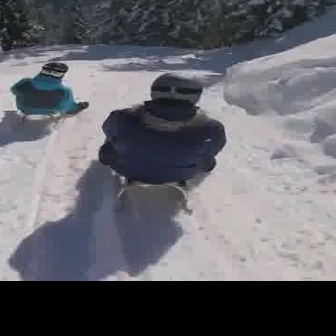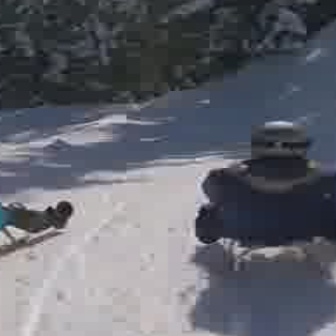
  Please identify the target specified by the bounding box [112,133,192,213] in the first image and locate it in the second image. Return the coordinates in [x_min,y_min,x_max,y_max] format.
Answer: [226,169,330,273]